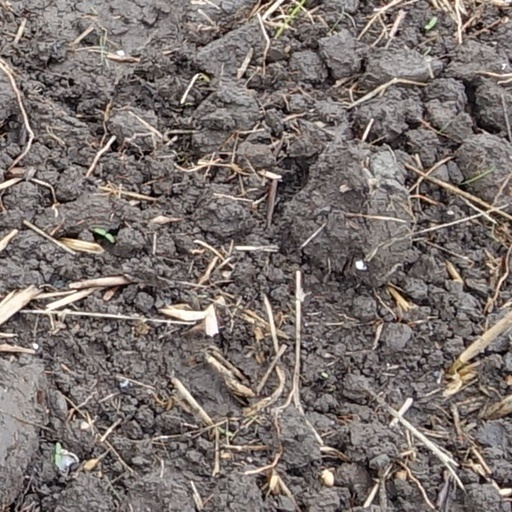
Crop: wheat